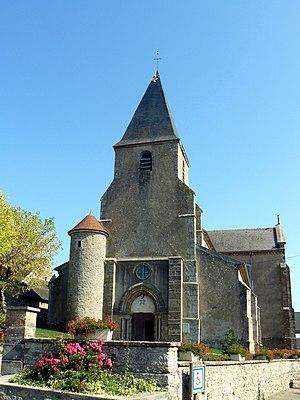
Eglise de Saint-Germain-des-Champs (Yonne, France)
Saint-Germain-des-Champs est une commune française située en région Bourgogne-Franche-Comté dans l'extrême sud du département de l'Yonne, bordant le département de la Nièvre.